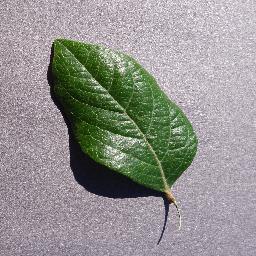
Label: Blueberry___healthy